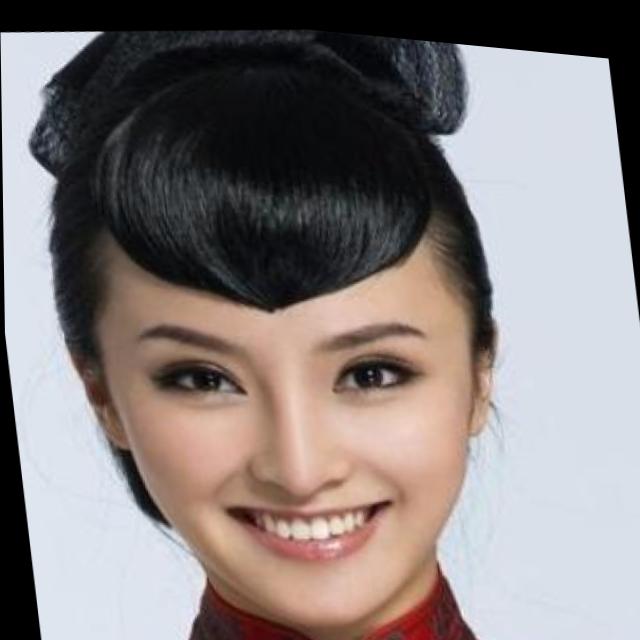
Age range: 21-44